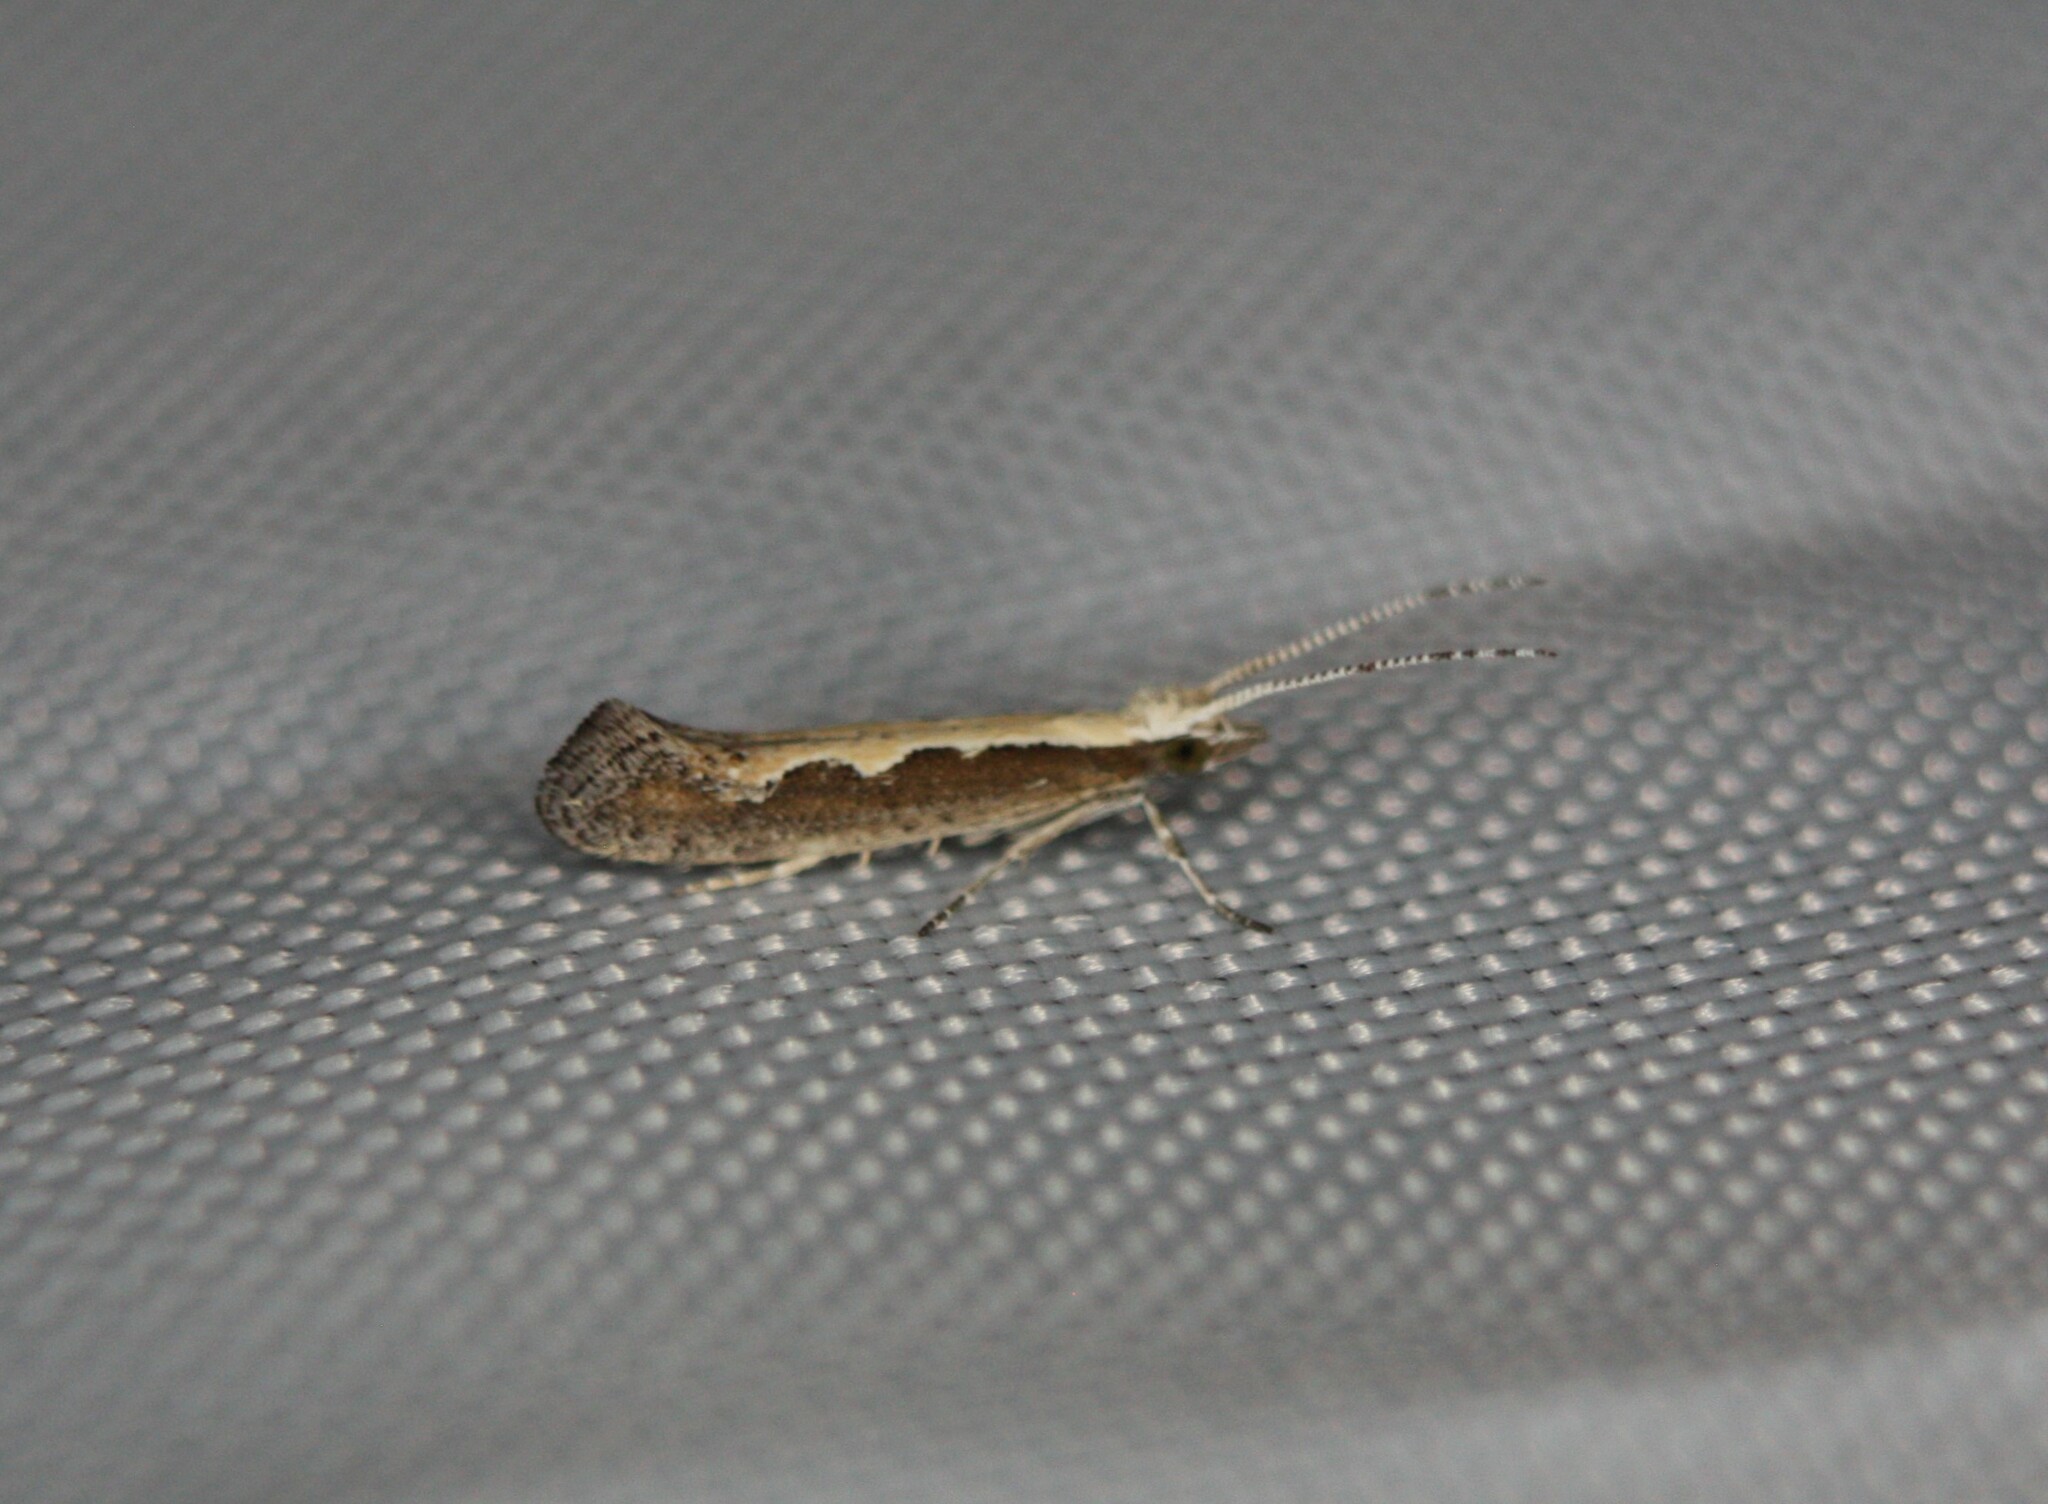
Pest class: diamondback_moth